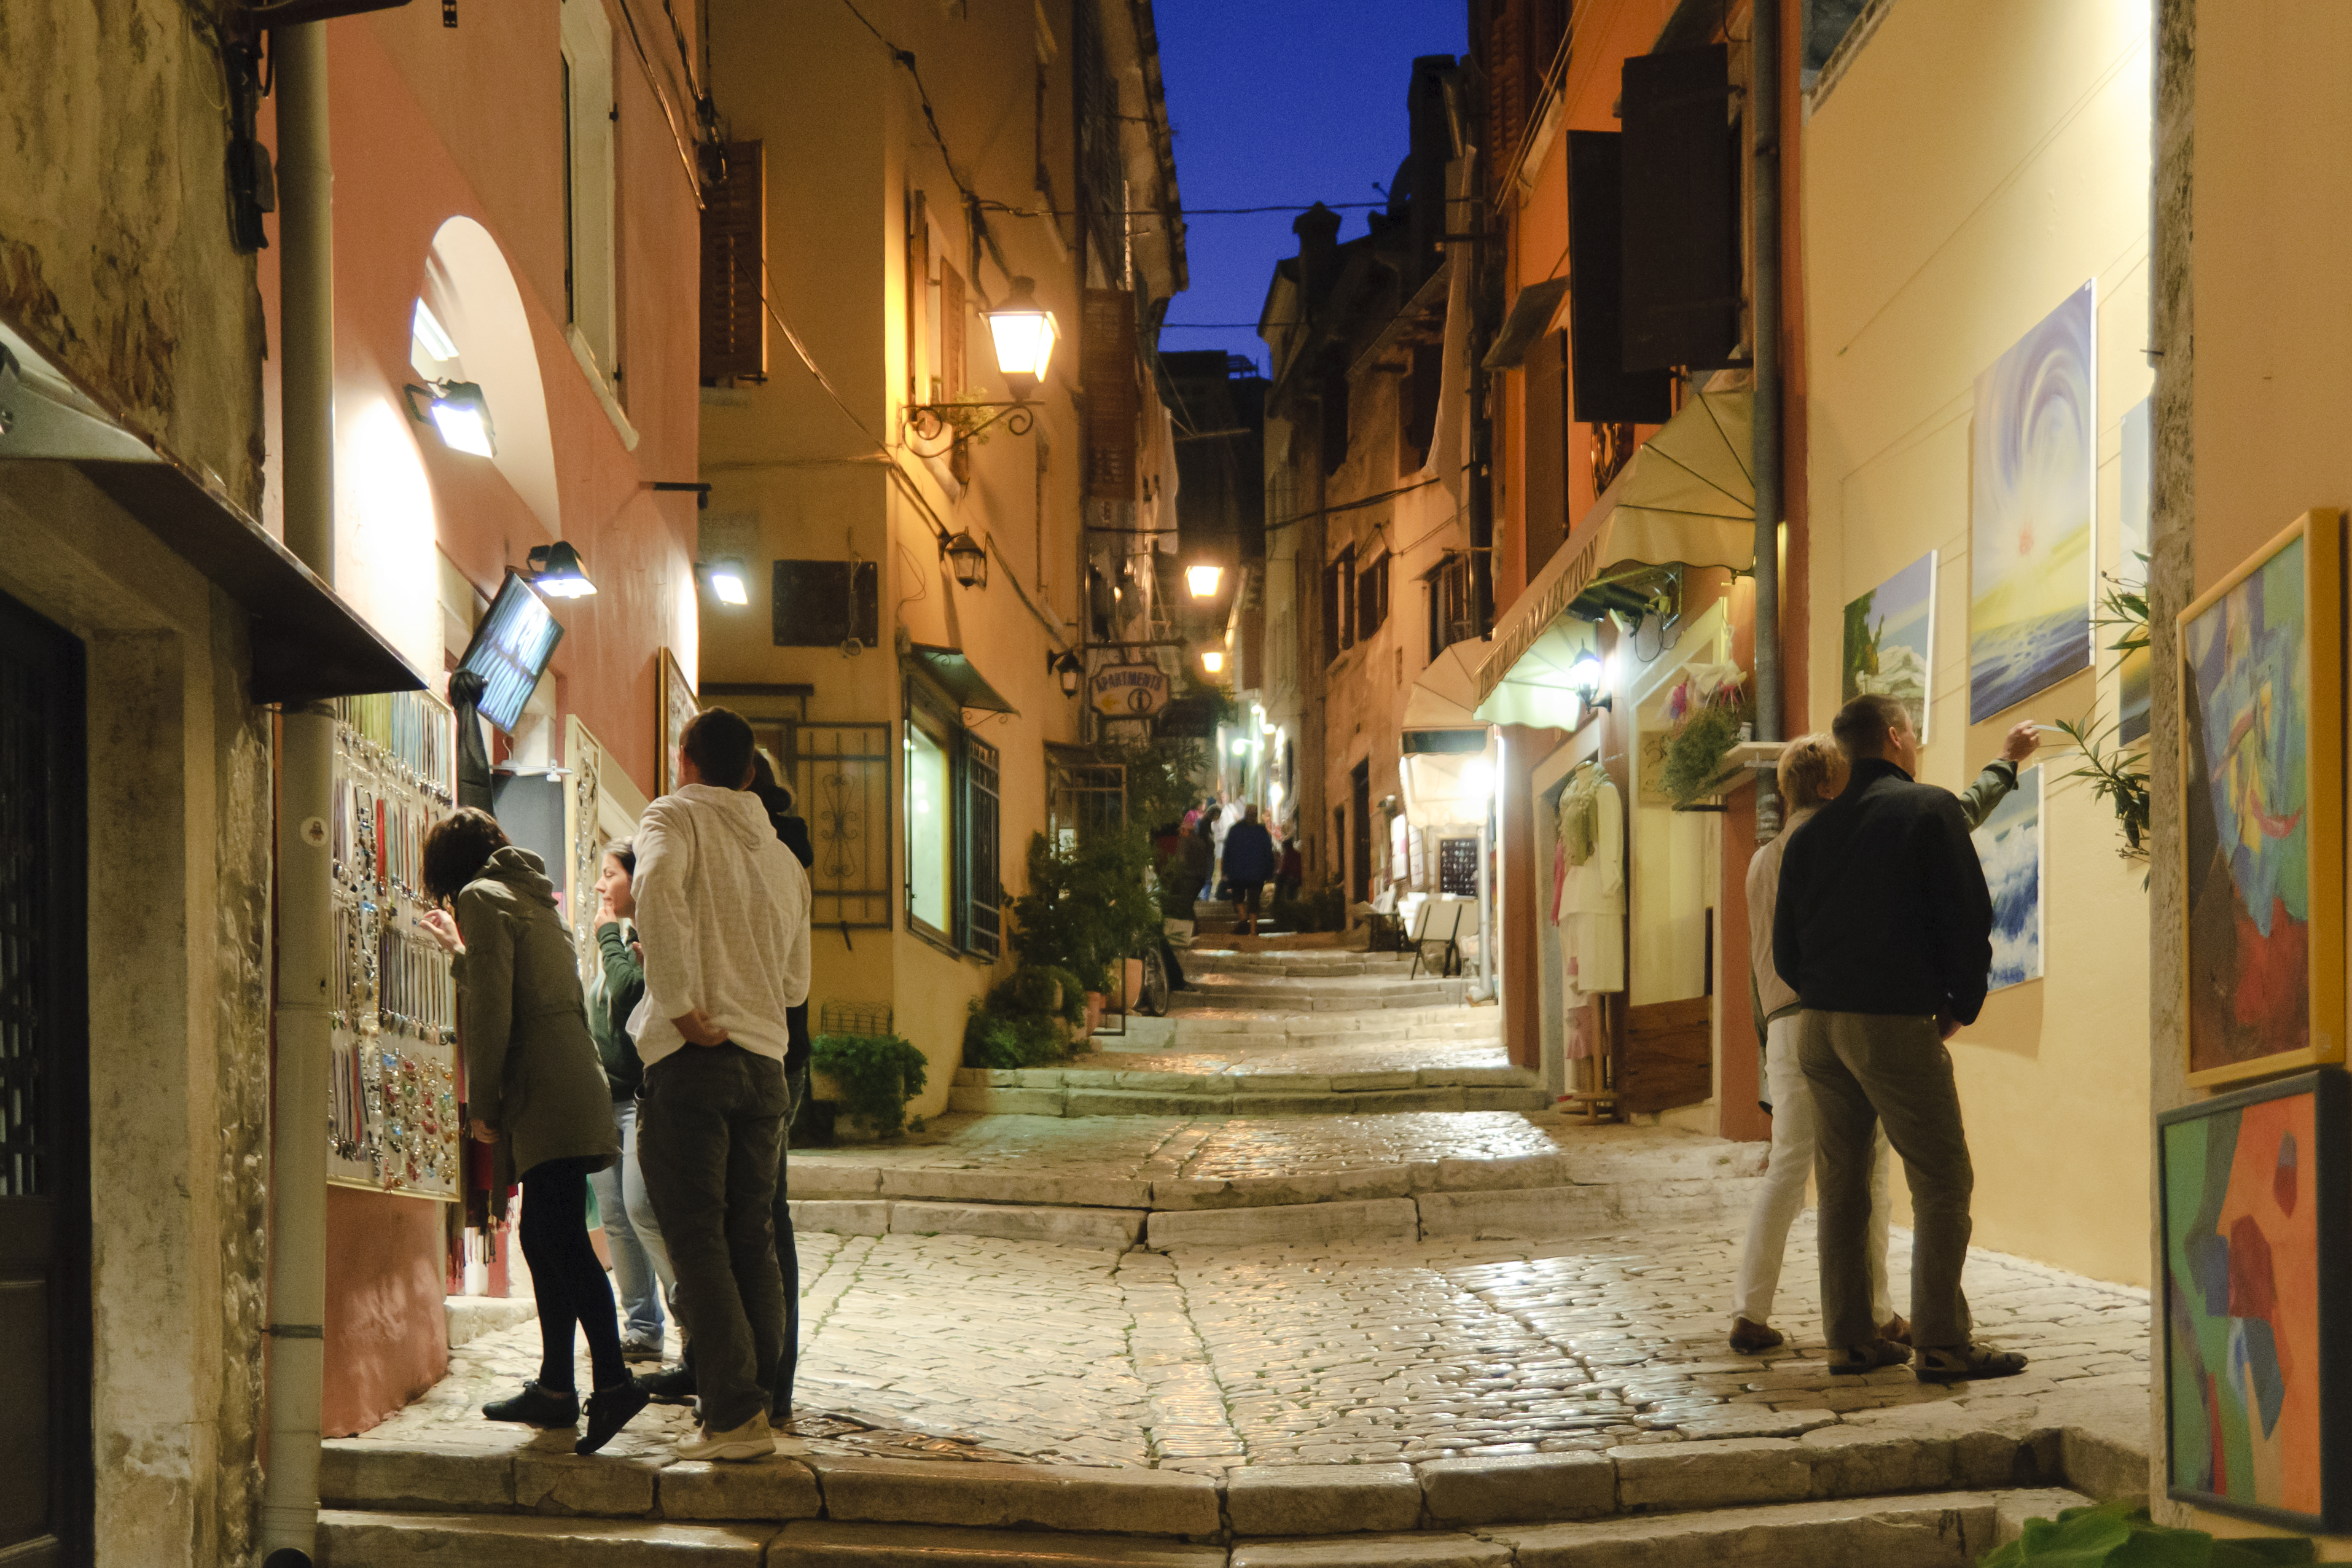
road, street, town, alley, city, travel, bazaar, nikon, shopping, tourism, croatia, infrastructure, rovigno, rovinj, hvratska, d300, neighbourhood, urban area, ancient history, human settlement